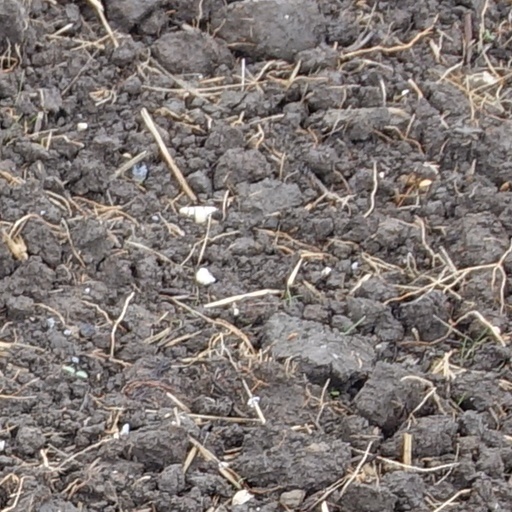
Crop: wheat